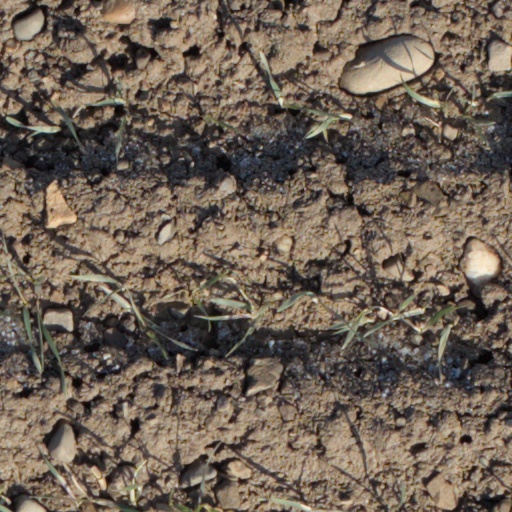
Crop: wheat